Narrow-gauge railways in Sicily

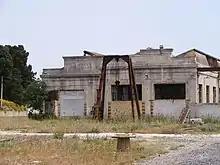
Castelvetrano narrow gauge railway shed

In the meantime, the construction of the network was further delayed by the nationalization, which happened for the "Rete Sicula" at the end of 1906. Under the "aegis" of the FS (State Railways) two sections from Castelvetrano station were finally put into service on 20 June 1910: the first of the line to San Carlo and Burgio up to Partanna and the first of the line to Porto Empedocle as far as Selinunte; on December 16, 1911, construction began on the Porto Empedocle-Siculiana section.